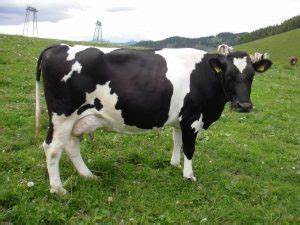
Label: mucca